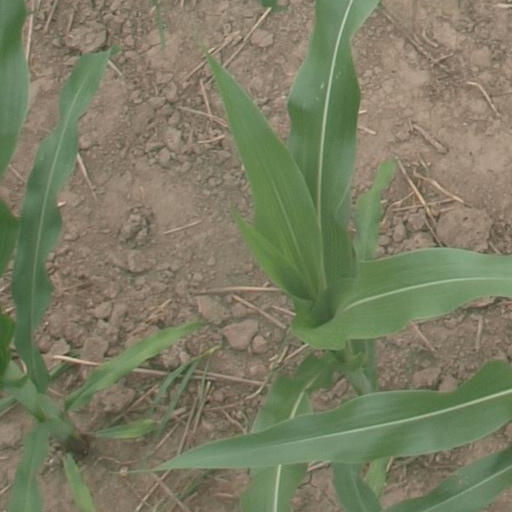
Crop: maize; corn